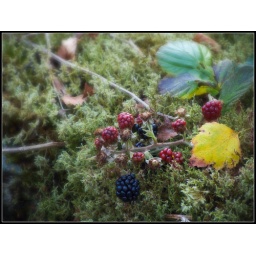
Closeup of brambles/blackberries and leaves on moss atop a stone wall.Taken on an evening walk with the dog around Inverawe.